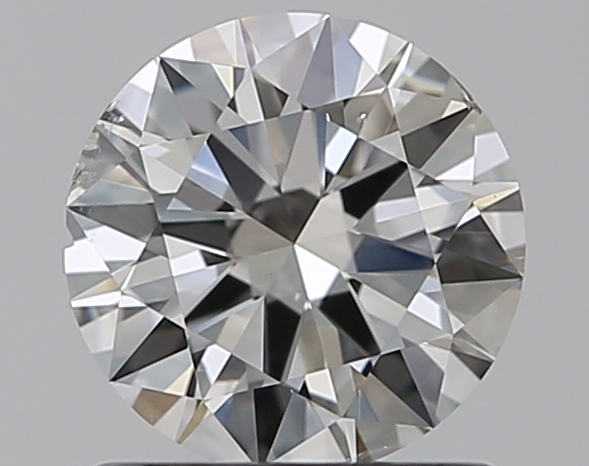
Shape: round
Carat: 0.8
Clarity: SI1
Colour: G
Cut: EX
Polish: EX
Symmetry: EX
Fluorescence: N
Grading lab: GIA
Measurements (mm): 6.04 x 6.05 x 3.61